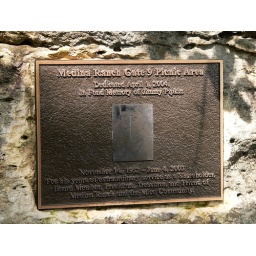
A plaque set into the rock wall in memory of a former ranch shareholder.